Back River (Maryland)

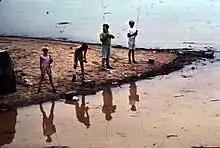
Fishing on the Back River, near the sewage treatment plant, in 1973

Back River is in a highly urbanized area and is subject to extensive urban runoff and other forms of water pollution. The Maryland Department of the Environment (MDE) has listed water quality impairments in the mainstem river for chlordane (a pesticide), and nutrients (nitrogen and phosphorus). The Herring Run tributary is listed as impaired due to high levels of bacteria. The Baltimore County Department of Environmental Protection and Resource Management (DEPRM) has classified Bread and Cheese Creek as having a “Very High Priority” for stormwater management actions, due to the large amount of trash and sediment found in it. The county recommends implementing a number of remedial activities to control urban runoff pollution, including "downspout disconnection, storm drain marking, buffer improvement, alley retrofit, street sweeping, tree planting and public education."